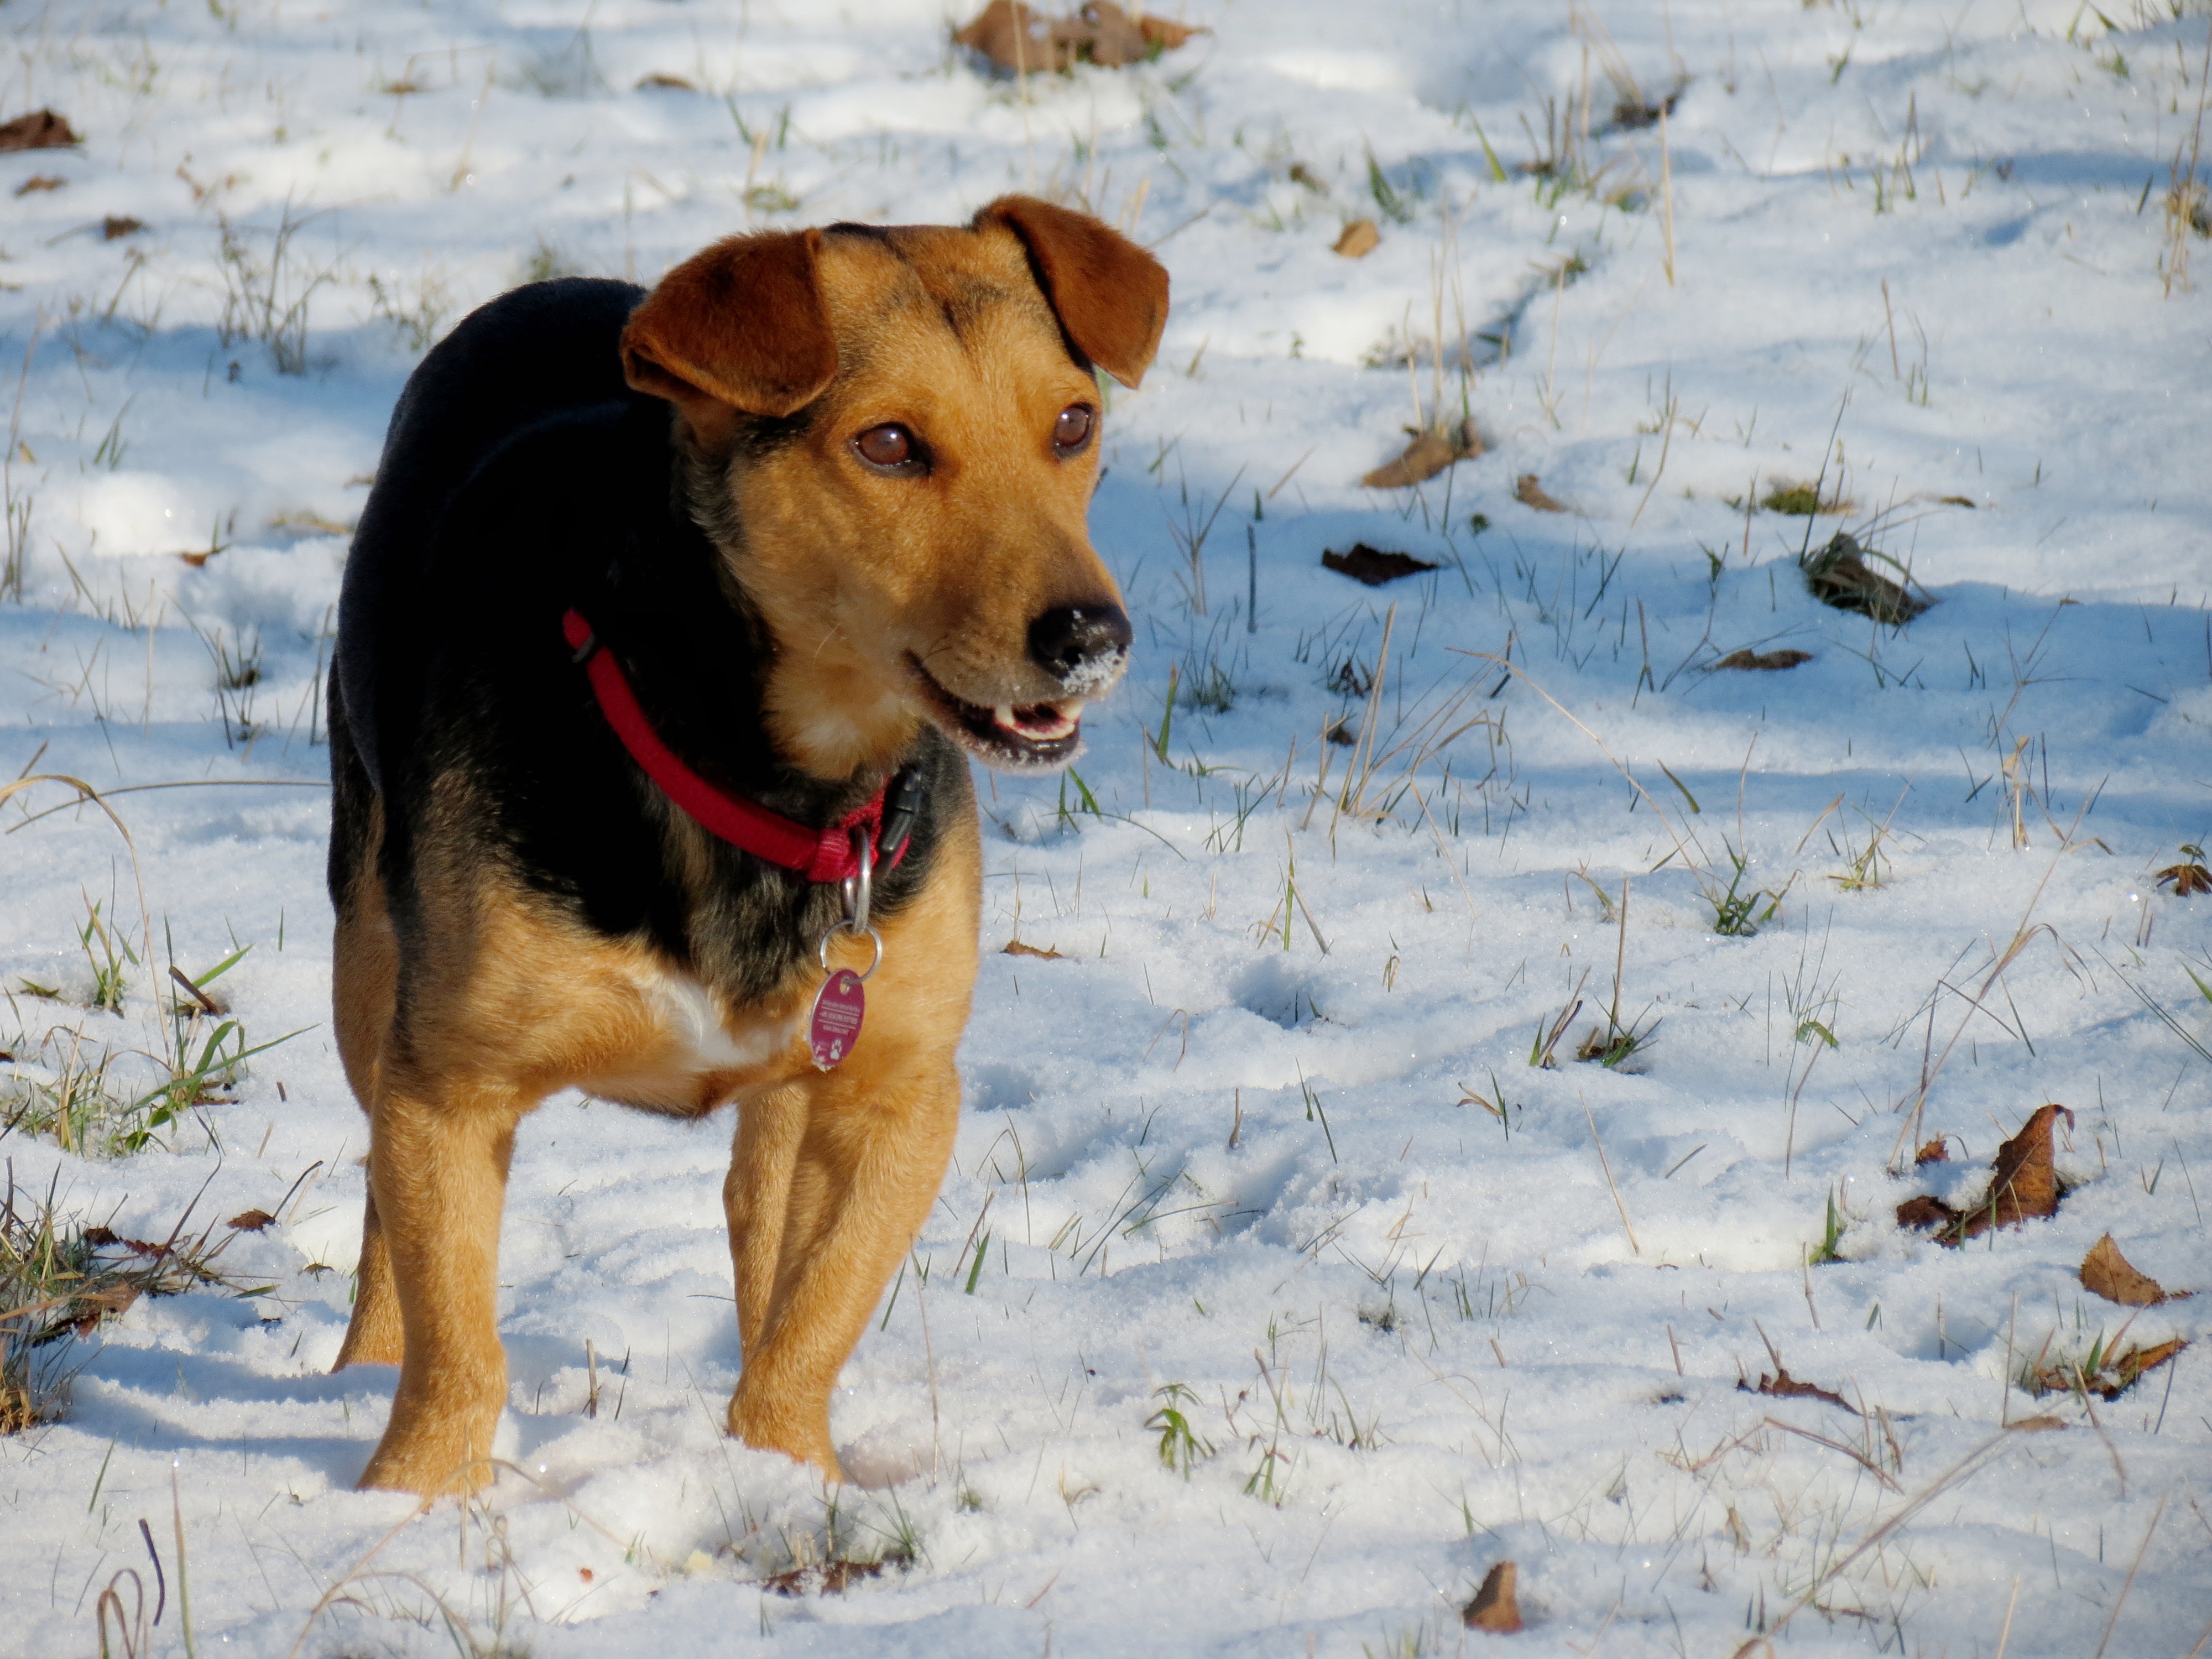
nature, outdoor, snow, winter, play, view, dog, animal, ice, pet, hound, playful, fun, snout, hybrid, attention, dog breed, wildlife photography, freezing, dear, animal portrait, street dog, dog like mammal